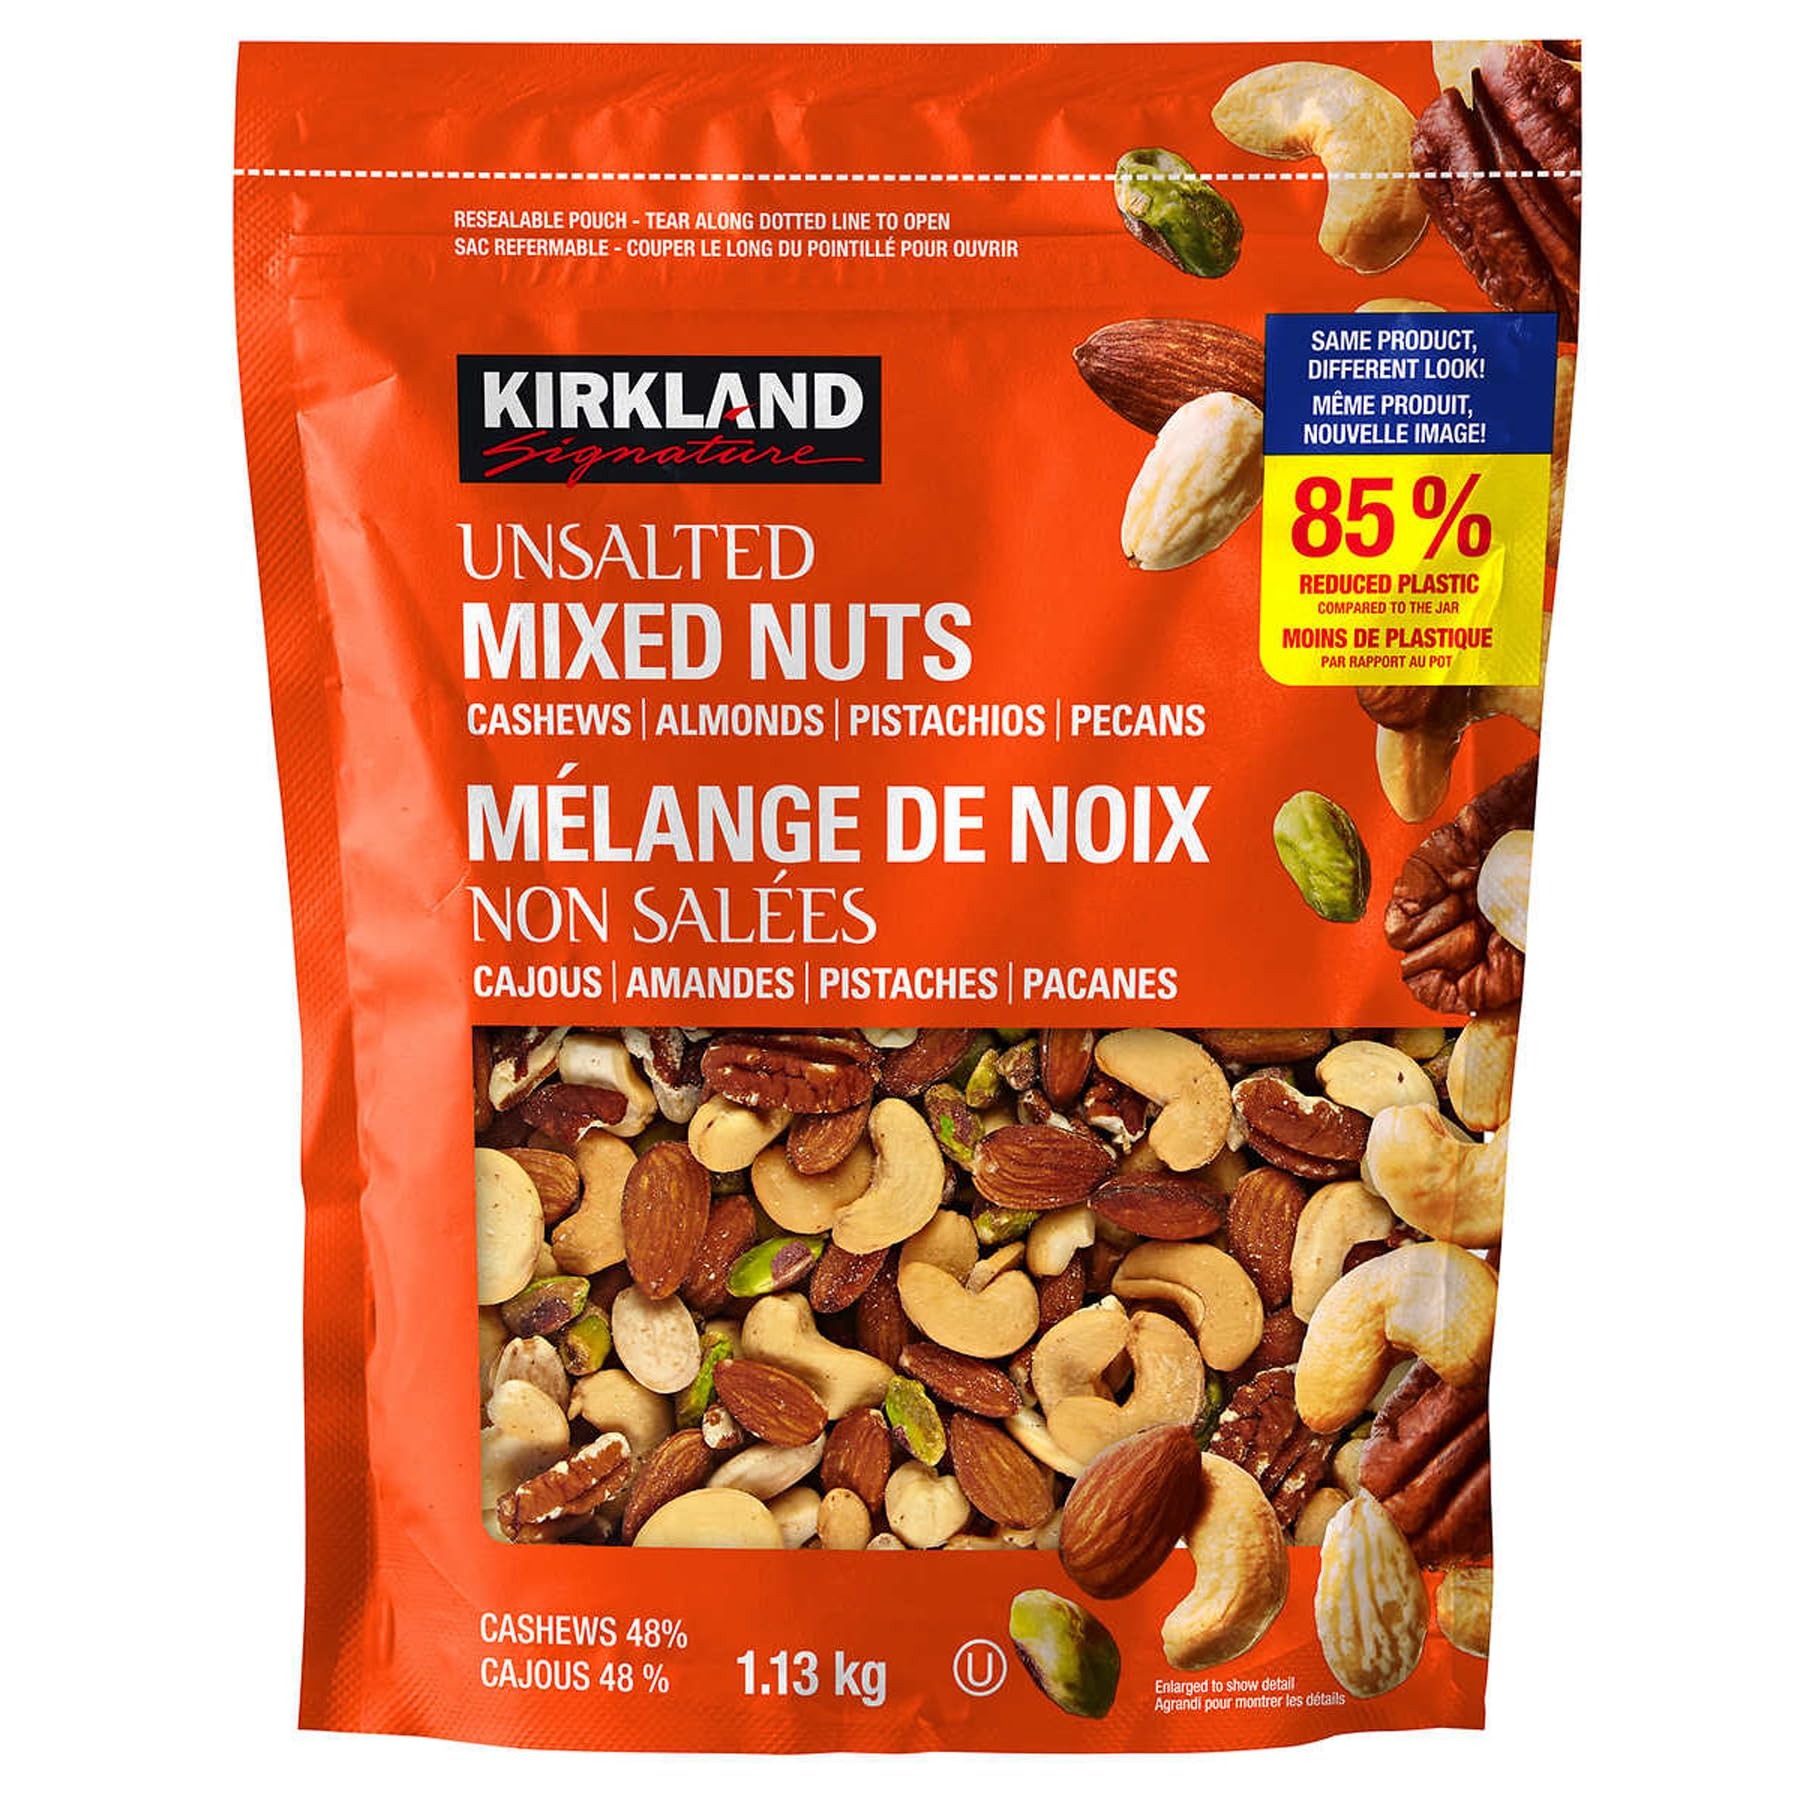
Item Name: Kirkland Signature Unsalted Mixed Nuts, 40 Oz
Bullet Point 1: Excellent source of protein and natural fats
Bullet Point 2: Resealable Pouch
Bullet Point 3: Great for parties and more
Value: 40.0
Unit: Ounce

Price: 22.64